How to Get Away with Murder

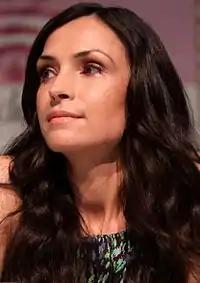
In 2015, Famke Janssen joined the cast as defense attorney Eve Rothlo, receiving critical acclaim for her performance.

It was announced on July 14, 2015, that the second season would introduce several new characters, including a family consisting of Caleb, Catherine and Helena Hapstall. Katie Findlay would return to play the character Rebecca Sutter, who was killed in the first-season finale. On July 22, 2015, it was announced that Kendrick Sampson, known from "The Vampire Diaries" would join the cast in the second season and be introduced in the season premiere. On July 31, 2015, it was announced that Famke Janssen had joined the cast as a brilliant, revered defense attorney for a multi-episode arc and would first appear in the season premiere.